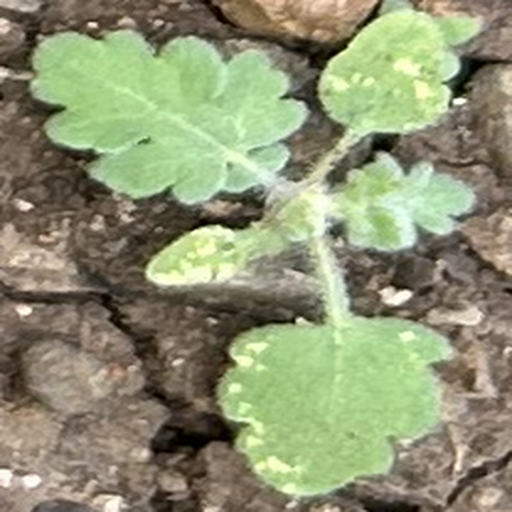
Weed species: Gajar_gavat_(Parthenium hysterophorus)